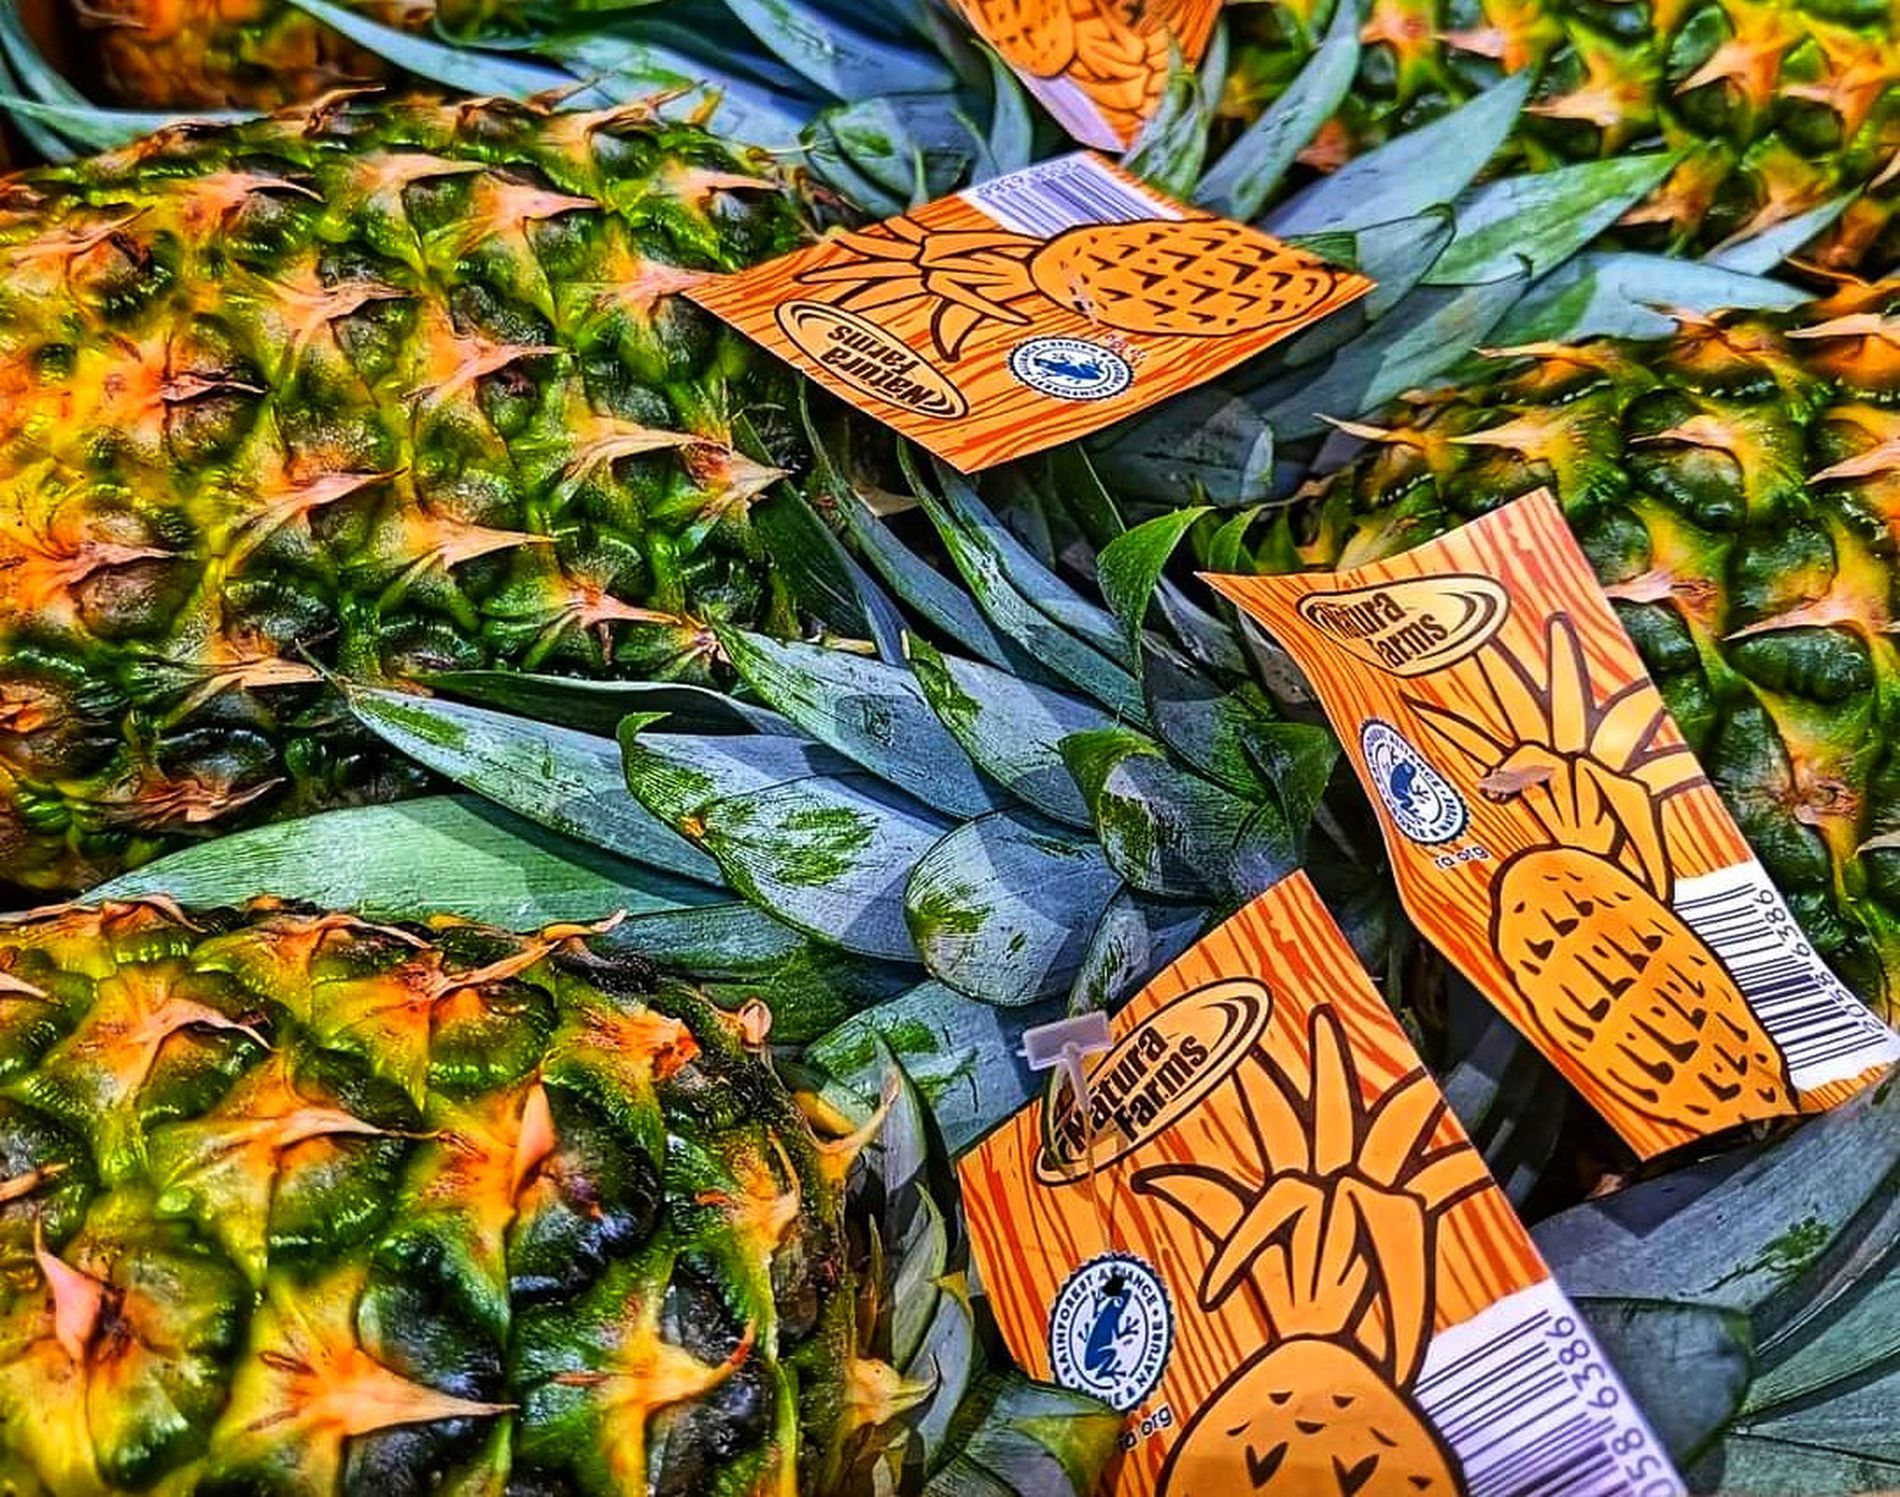
Pineapples Close up
Image shows several fresh pineapples stacked together. Each pineapple has a tag that reads "Natura Farms." The pineapples are tightly packed, suggesting they are ready for sale at a market.
A close-up shot in clear lighting captures the vibrant freshness of pineapples, as if in a market. The coarse texture and sweet aroma of the tropical fruit are nearly tangible. 'Natura Farms' labels suggest locally produced or carefully selected goods. It's a small peek at the abundance of fresh goods in the city. The overall mood is foodie-focused.
Labels: Food, Fruit, Plant, Produce, Pineapple, Business Card, Paper, Text, Tag, Pineapples, Tags